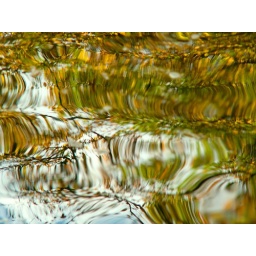
Autumn trees in riplled water